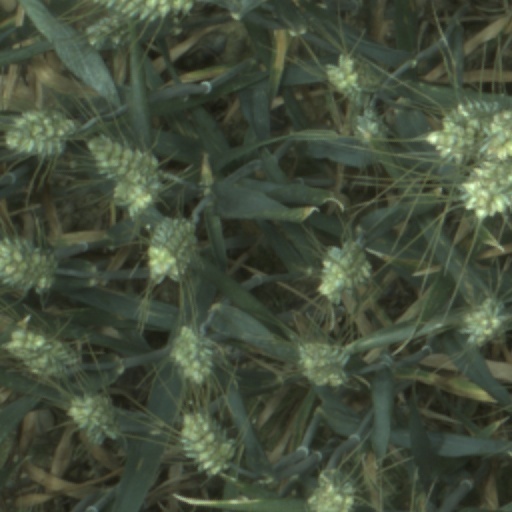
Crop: wheat